Starbuck Island

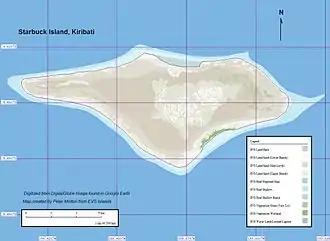
Map of Starbuck Island

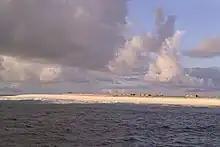
Ruins of the 19th-century guano settlement on Starbuck Island

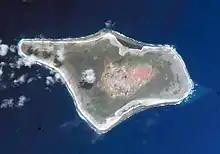
Starbuck as seen from space

Starbuck Island (or Volunteer Island) is an uninhabited coral island in the central Pacific, and is part of the Central Line Islands of Kiribati. Its former names include "Barren Island", "Coral Queen Island", "Hero Island", "Low Island", and "Starve Island".